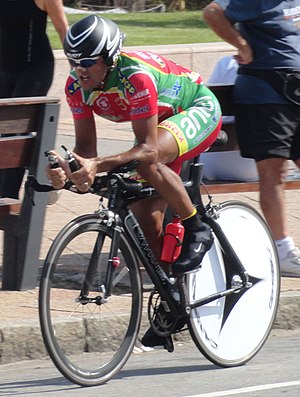
Uruguay ved OL
Cykelrytteren Milton Wynants er den seneste OL-medaljevinder fra Uruguay. Han vandt sølv i pointløbet ved sommer-OL 2000.
Uruguay deltog første gang i olympiske lege under sommer-OL 1924 i Paris. Nationen har siden deltaget i alle efterfølgende sommerlege, undtaget 1980, som den deltog i den internationale boykot af. Uruguay deltog for første og foreløbigt eneste gang i vinterlegene i 1998 i Nagano. Begge Uruguays guldmedaljer er vundet i fodbold.